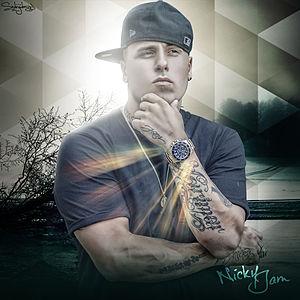
Nick Rivera Caminero dit Nicky Jam, né à Boston le 17 mars 1981, est un chanteur et compositeur américain de reggaeton. Il est reconnu à travers le monde comme étant l’un des pionniers du Reggaeton.